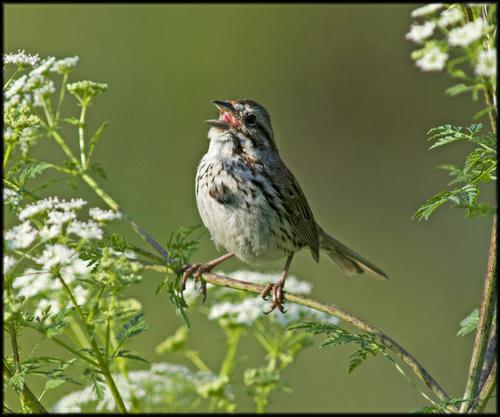
A photo of a song sparrow